Løkkeås Tunnel

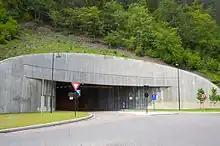
Løkkeåstunnelen.jpg

The Løkkeås Tunnel is a road tunnel that runs under Løkkeåsen in Sandvika, Norway. It is a part of a Norwegian National Road 164 spur running from Engervannet north to join the main road. It is approximately 190 metres long.